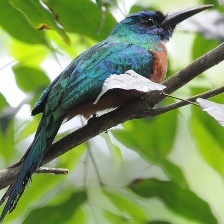
Species: GREAT JACAMAR
Scientific name: JACAMEROPS AUREUS